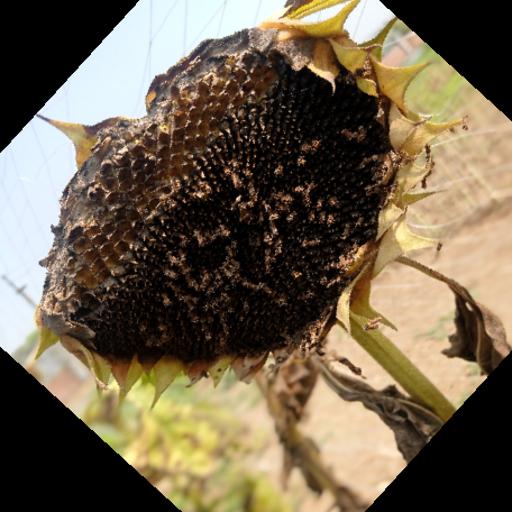
Label: Gray_mold